Stratford on Avon Railway

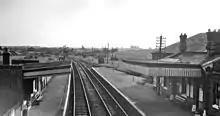
Bearley station looking west; the Alcester line curves away to the right beyond the signal gantry

A North Curve was installed at Hatton, forming a triangular junction and giving a direct run towards Birmingham came into use on 1 July 1897. The GWR accelerated its services between Birmingham and Stratford using the curve, and bringing the fastest time to about forty minutes.